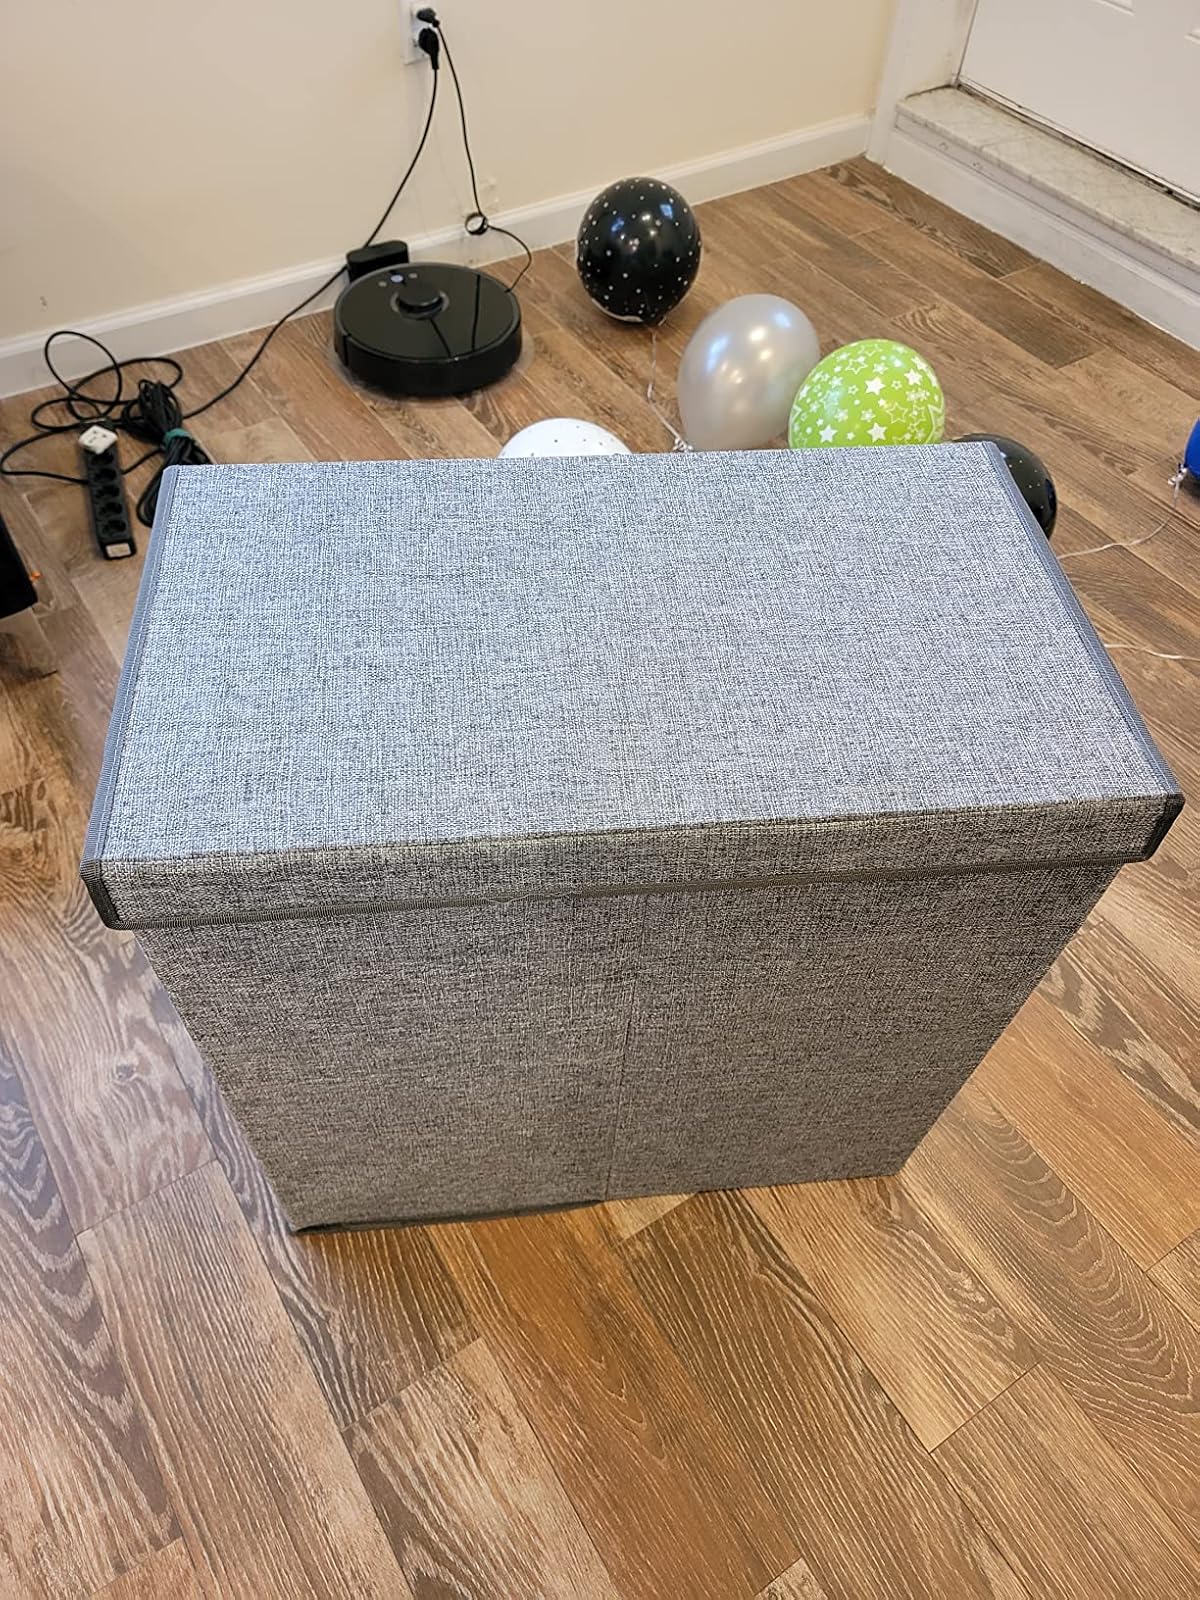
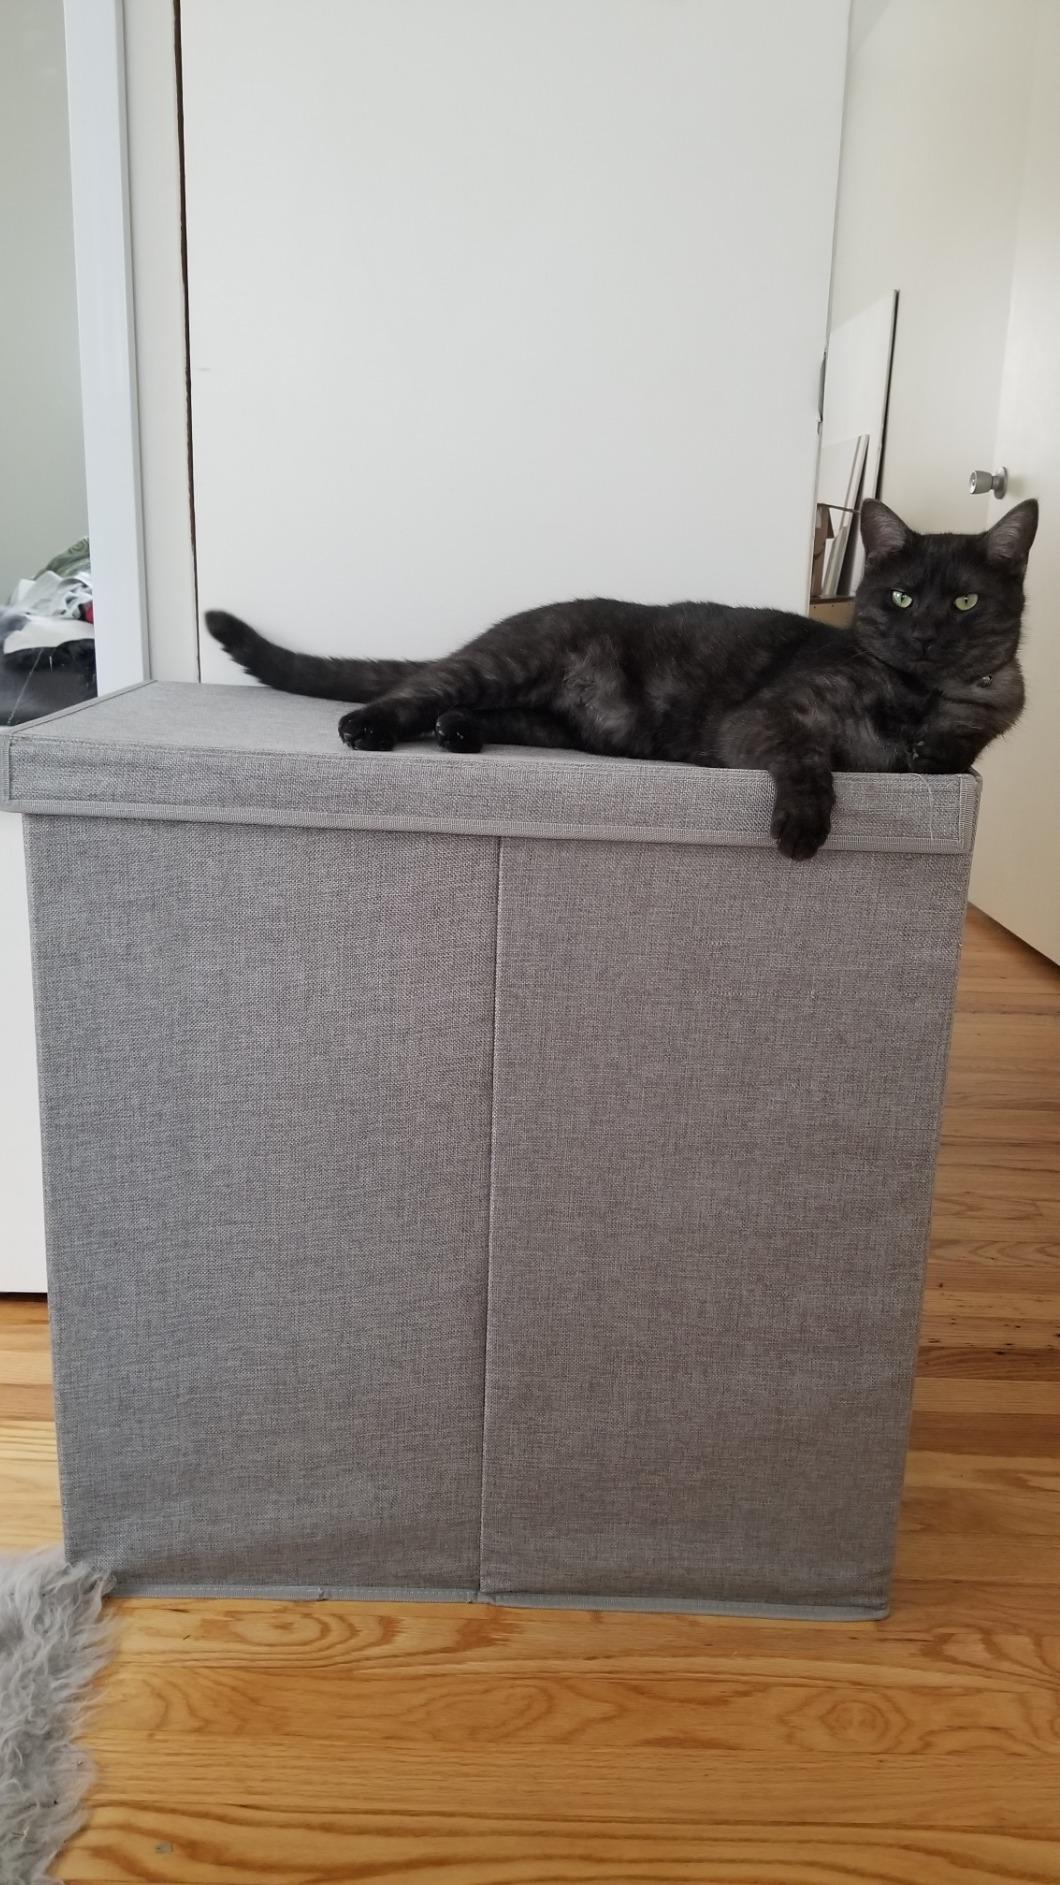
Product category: items_hamper
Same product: yes